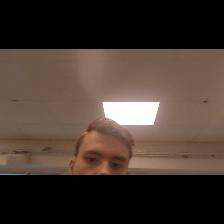
Label: Human